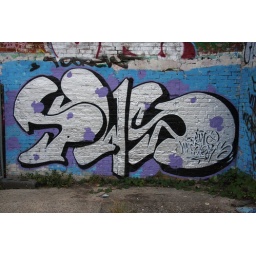
Grafitti on a wall on waste ground near Botoloh Street Norwich England; Taken 7th September 2009.